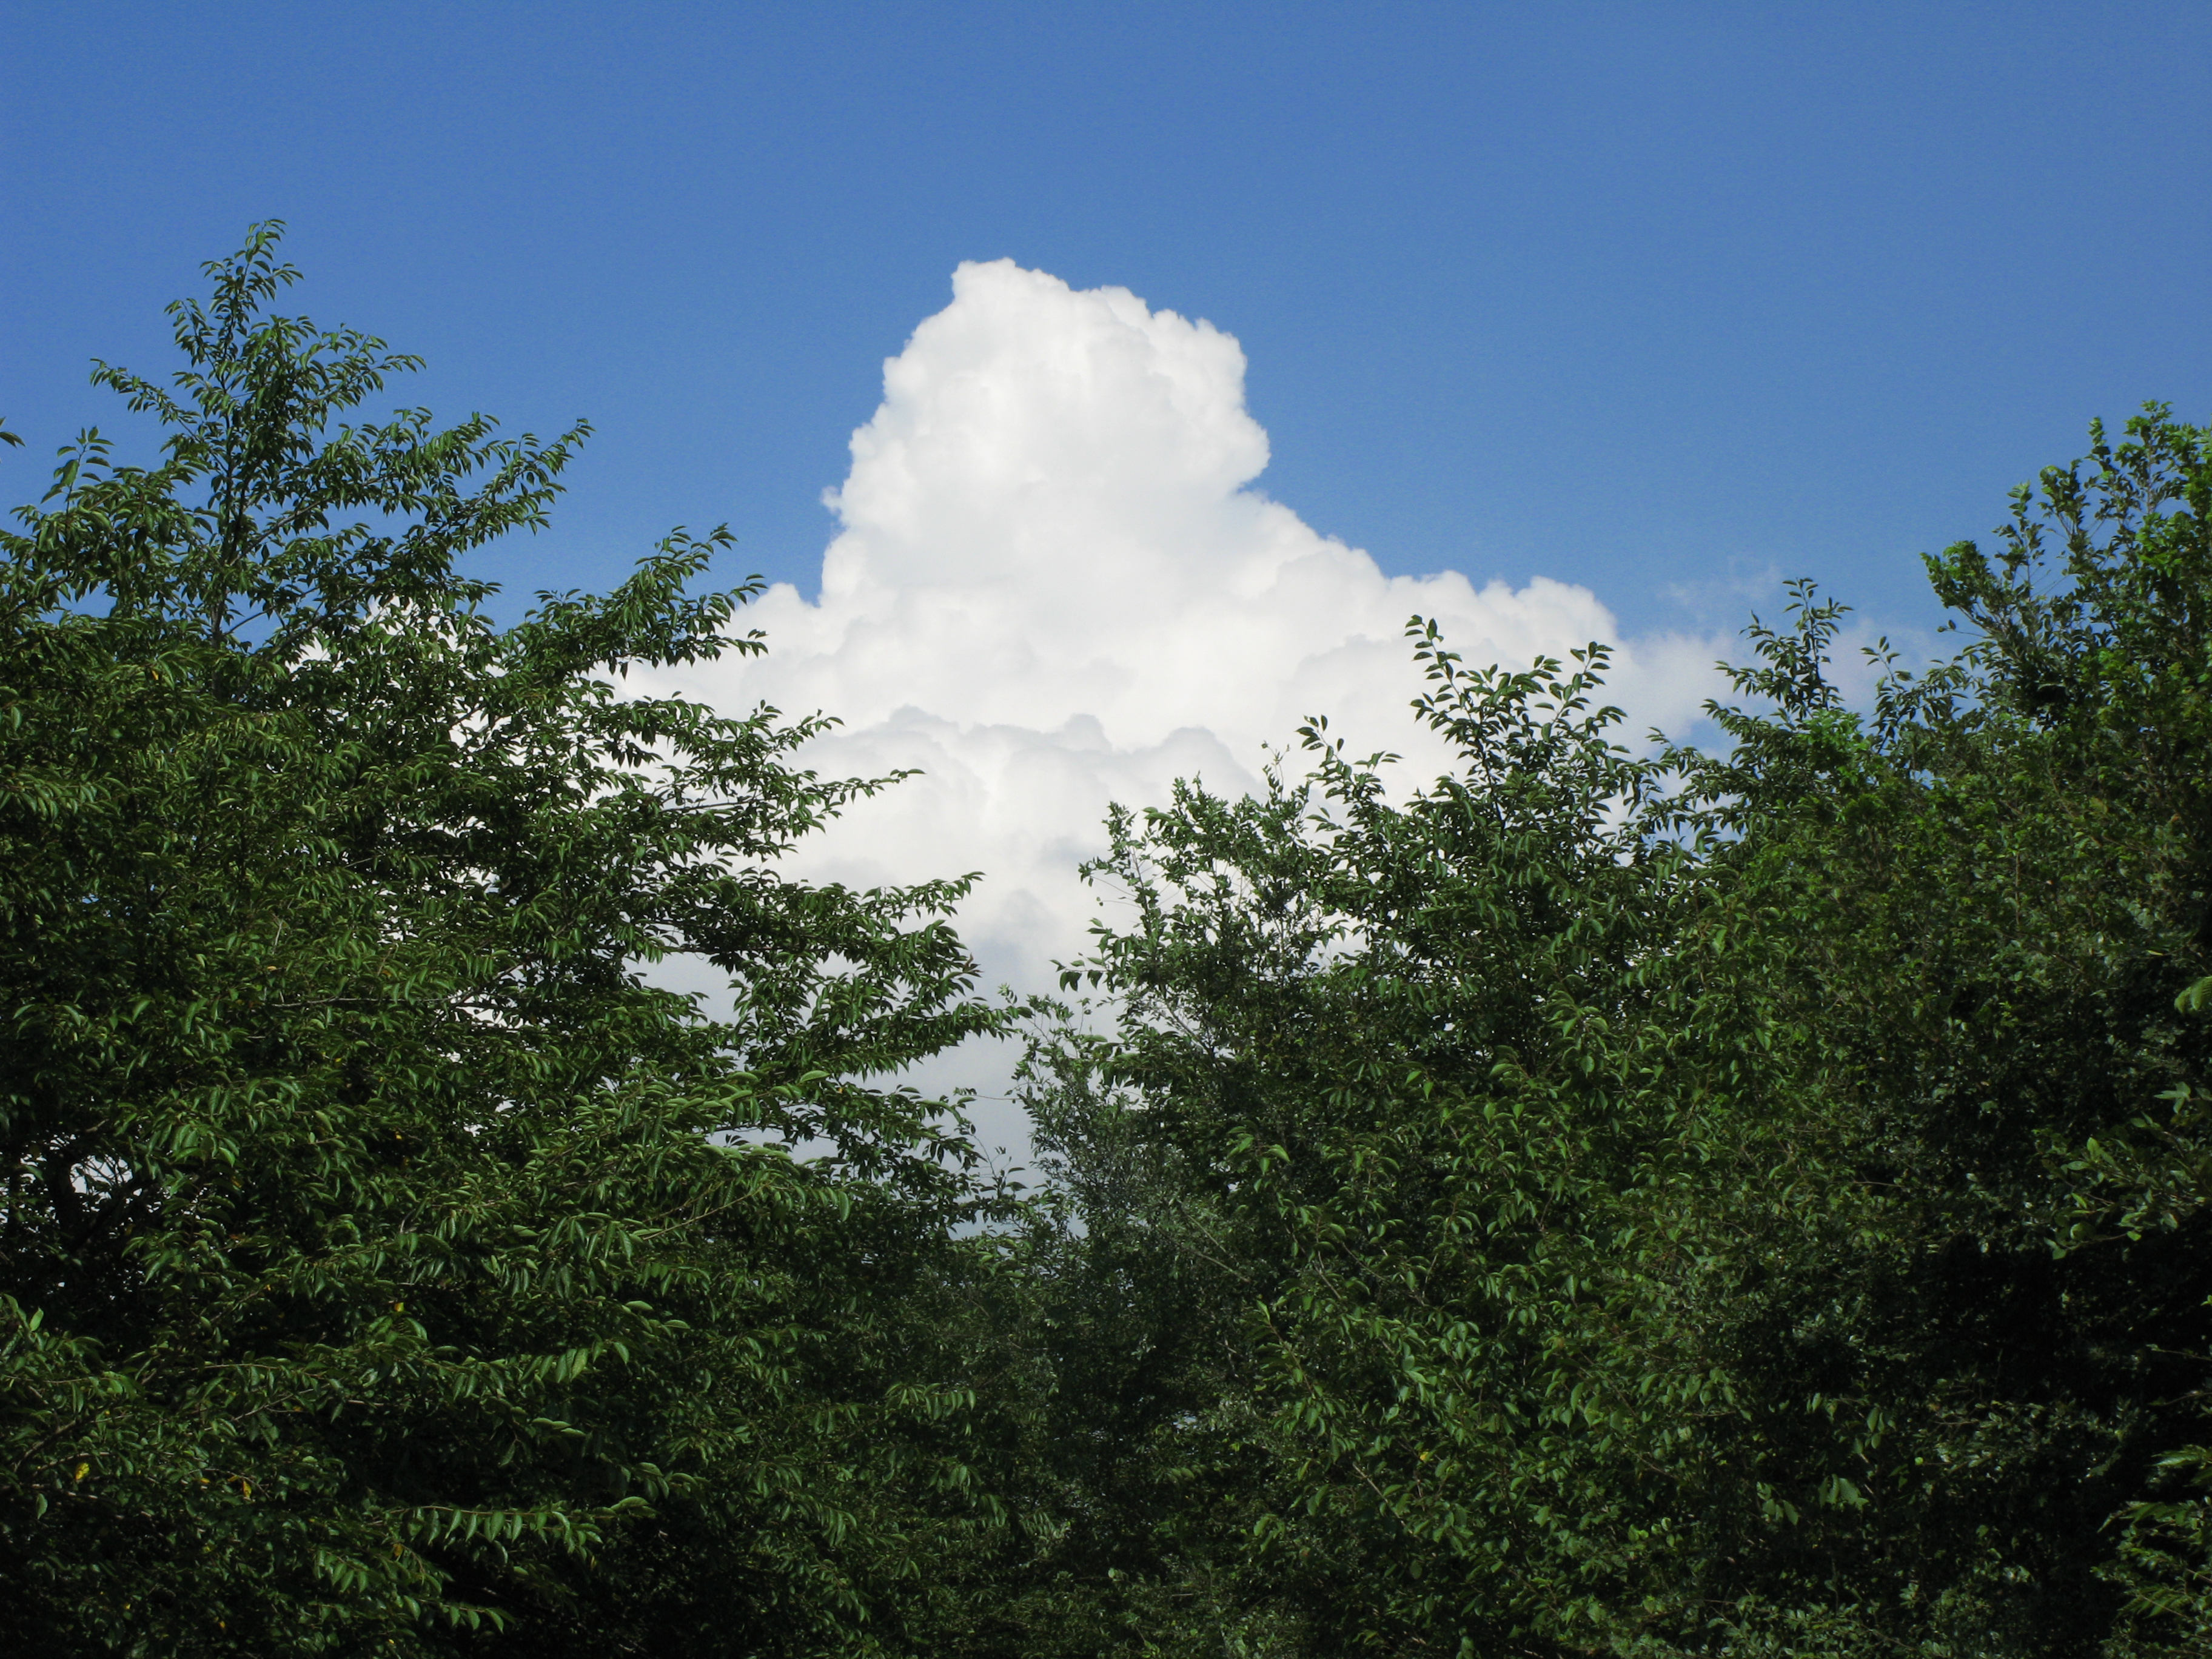
landscape, tree, nature, forest, branch, cloud, plant, sky, meadow, sunlight, flower, view, green, high, jungle, cool image, vegetation, rainforest, hires, woodland, habitat, ecosystem, hi, res, g7, biome, natural environment, atmospheric phenomenon, woody plant